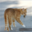
Label: cat